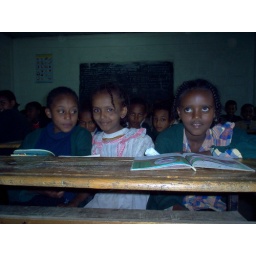
in the Ethiopia Reads' library at DJ Genache School, just off the main road in the Mercado.